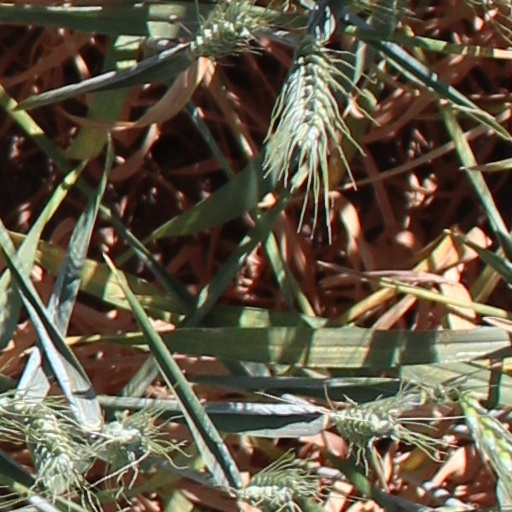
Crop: wheat